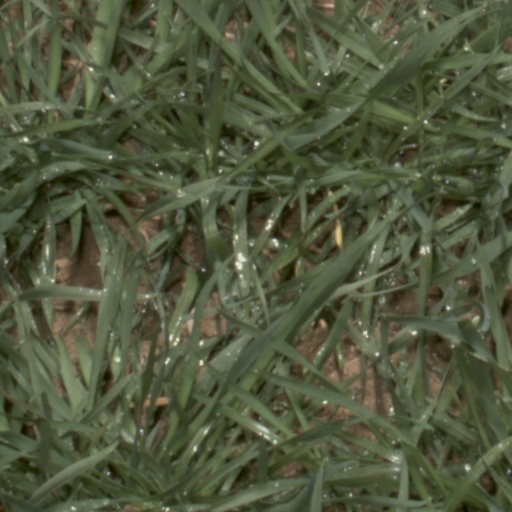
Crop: wheat